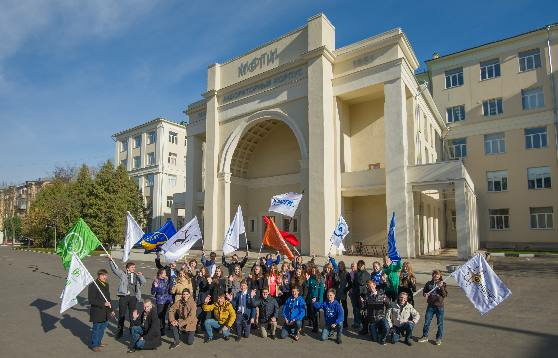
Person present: Yes